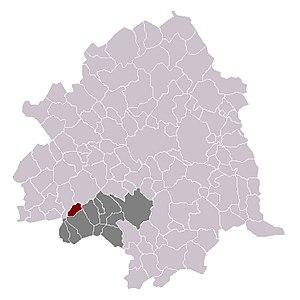
Don dans son canton et son arrondissement
Don est une commune française relevant du département du Nord et de la région Hauts-de-France. Culturellement, Don est situé en Flandre romane dans le pays des Weppes. Elle fait partie de la Métropole européenne de Lille.